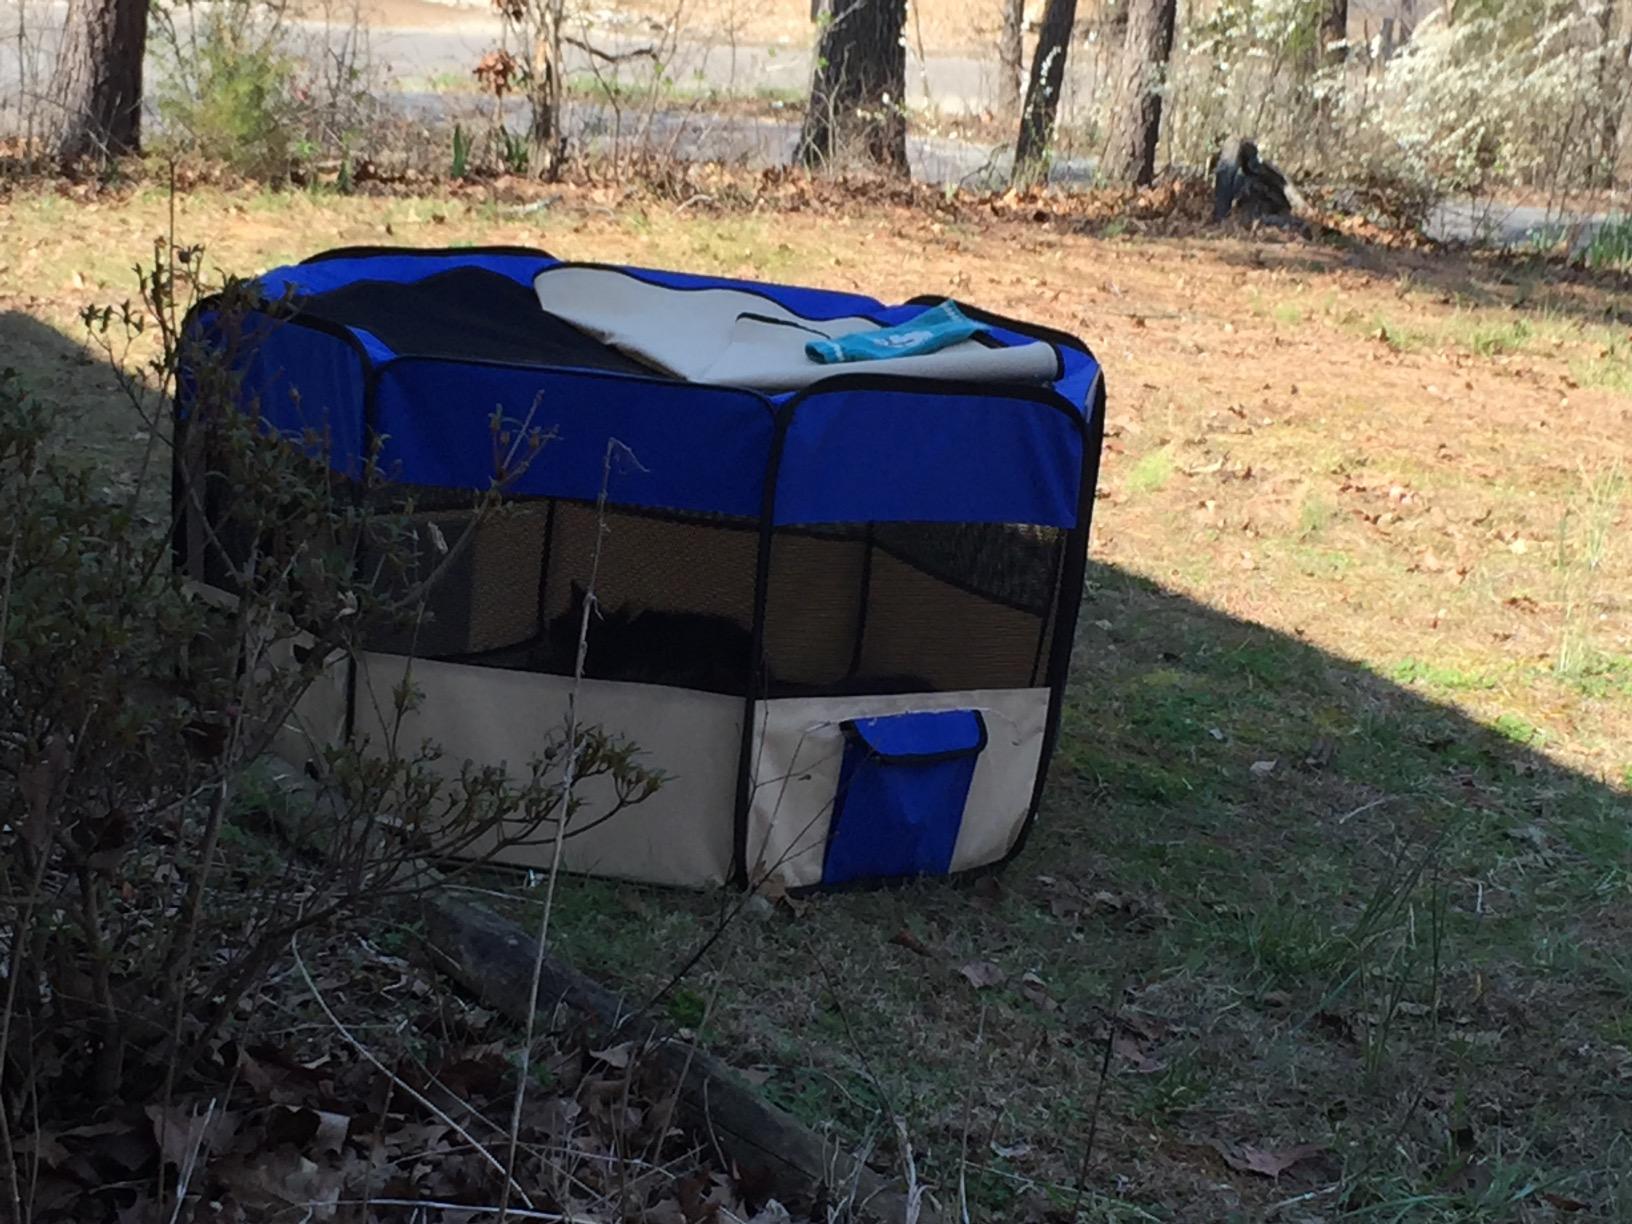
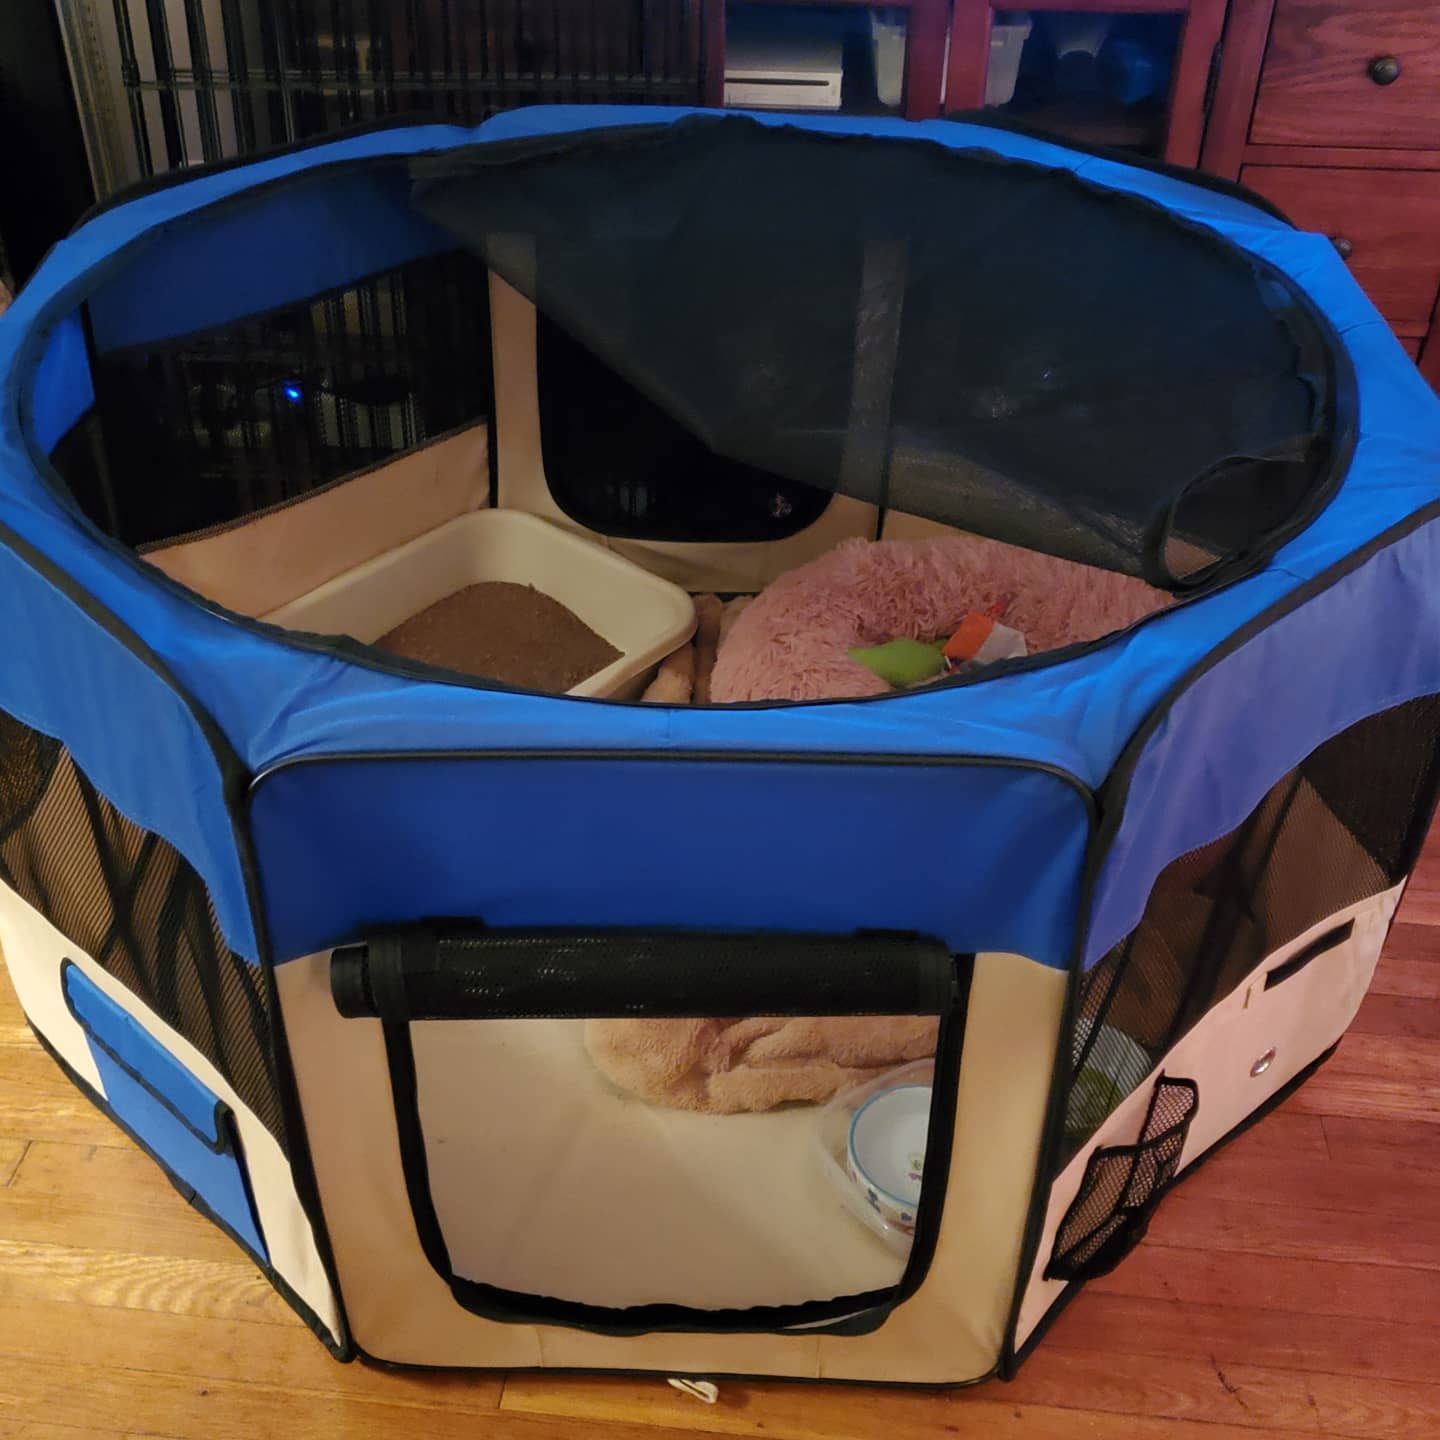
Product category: items_kennel
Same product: yes